Martin Davidson

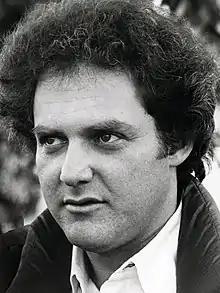
Davidson in 1978

Martin Davidson (born November 7, 1939) is an American film director, producer, screenwriter, television director. After attending the American Academy of Dramatic Arts, he spent four (five counting tours) years as an actor in Off Broadway shows and regional theater. His directorial debut was "The Lords of Flatbush" starring Sylvester Stallone, Henry Winkler and Susan Blakely. He won an ACE award for his film "Long Gone".